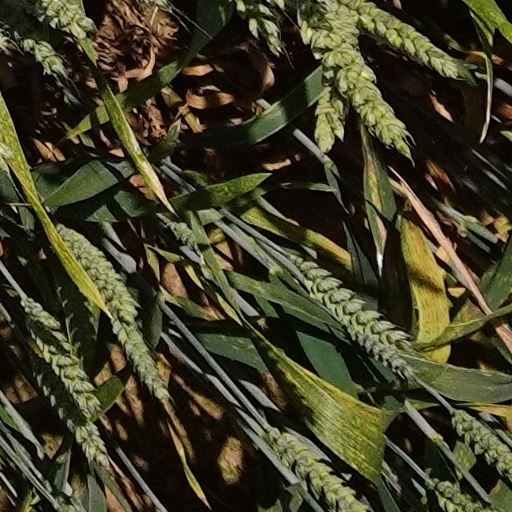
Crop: wheat